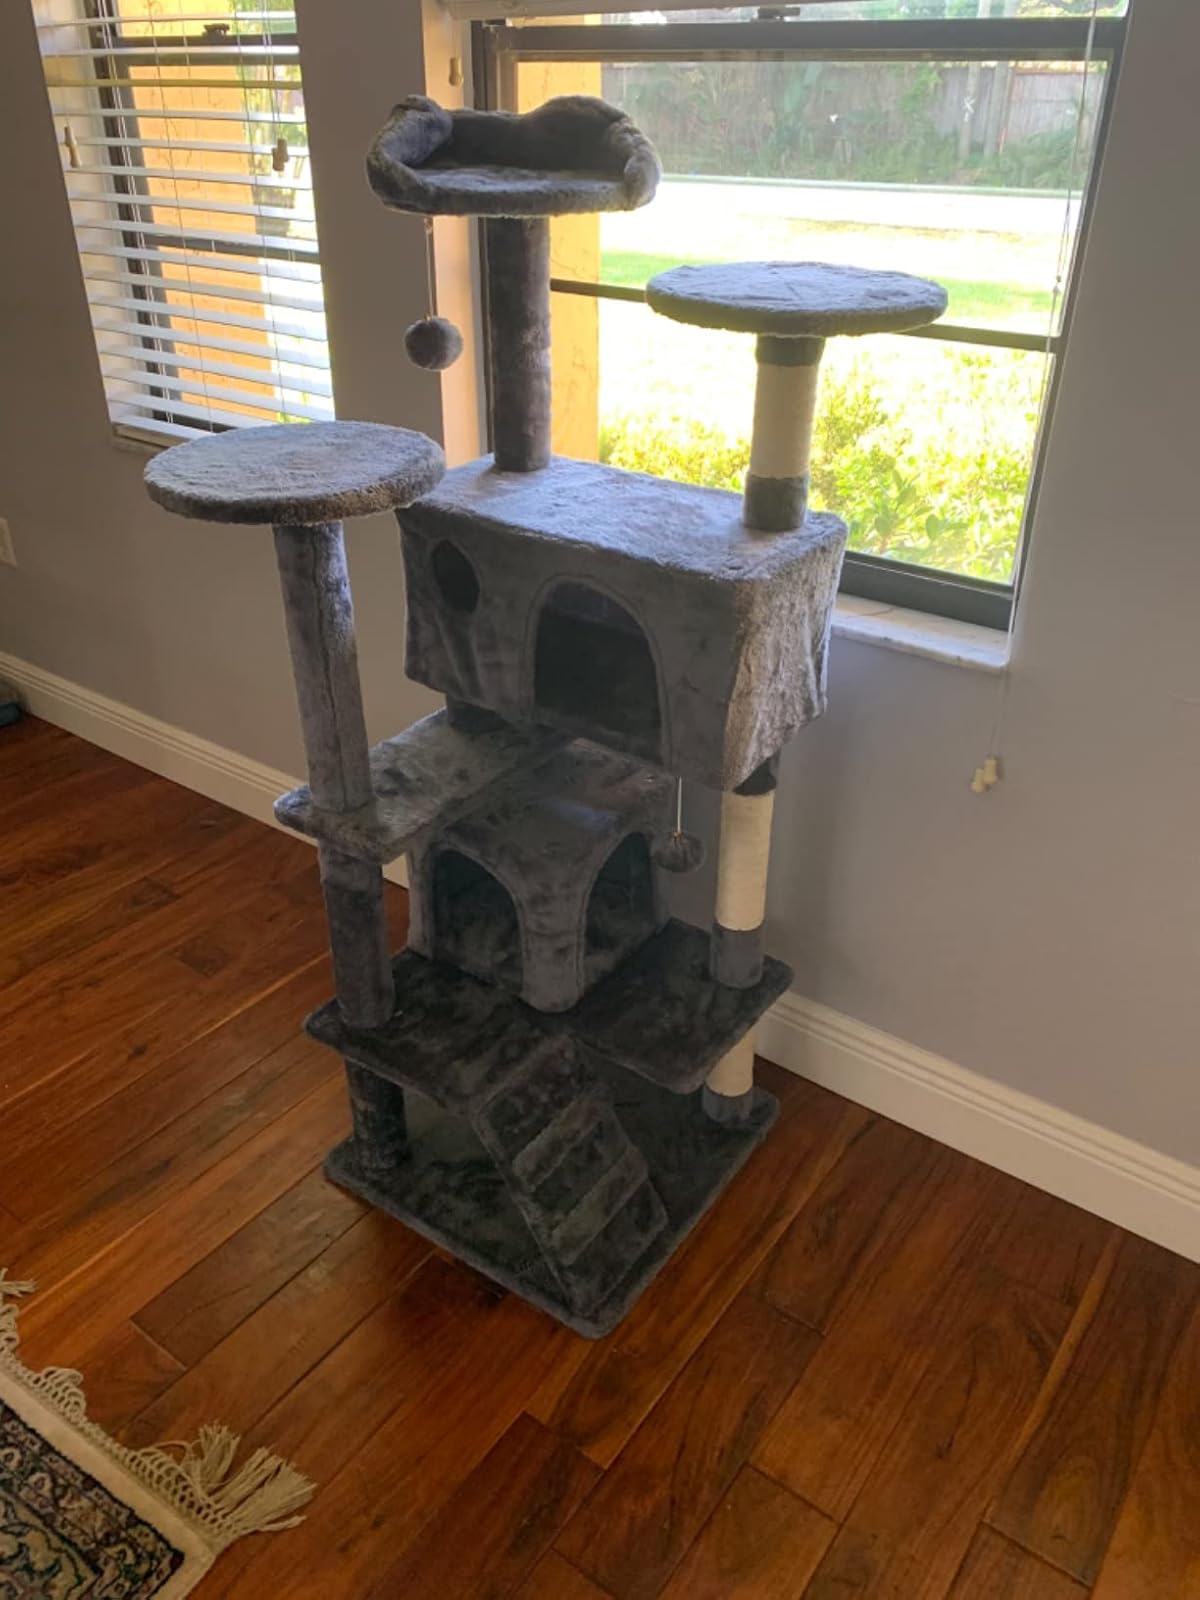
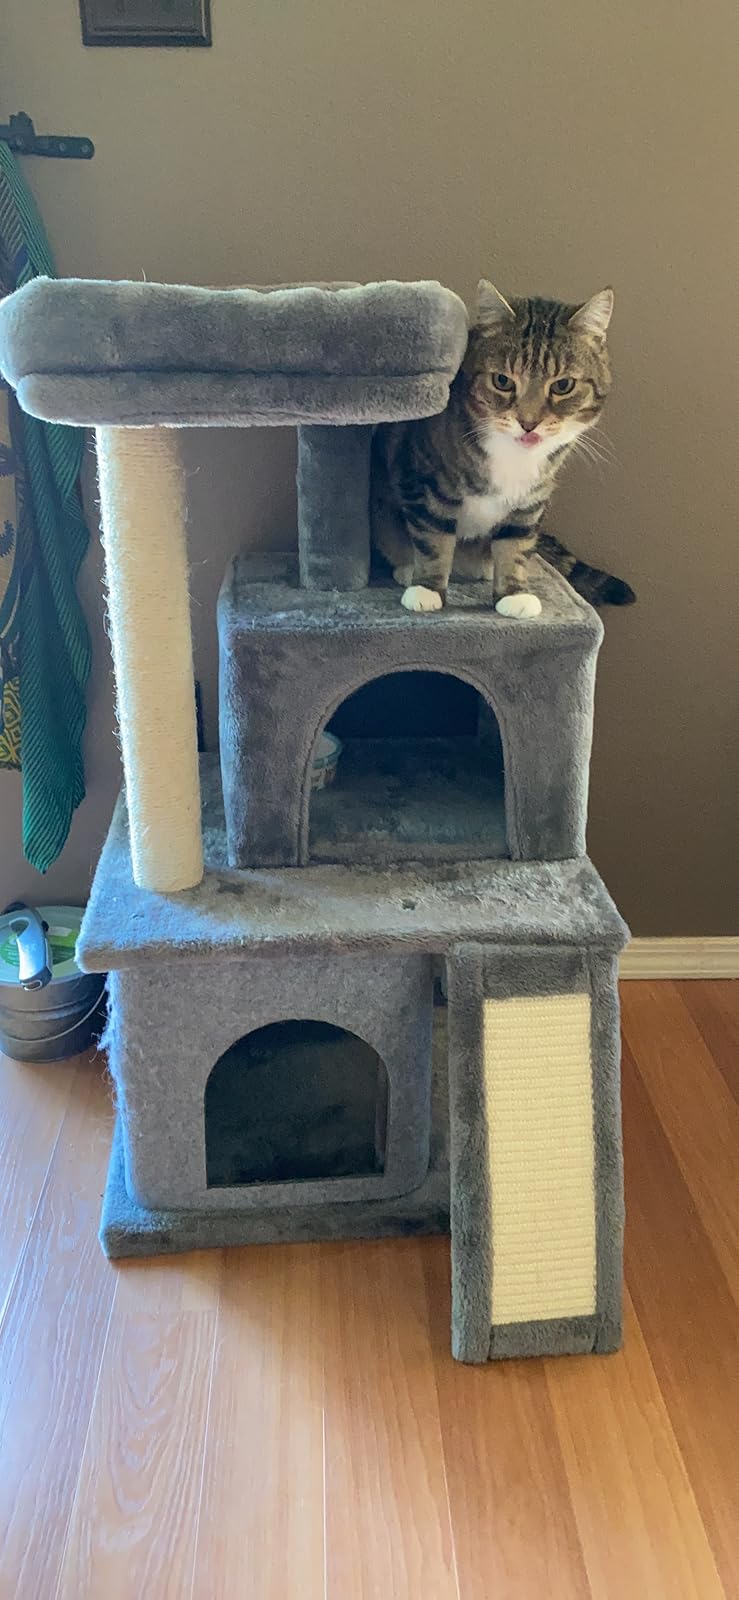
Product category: items_cat tree
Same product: no